Edward Bowring Stephens

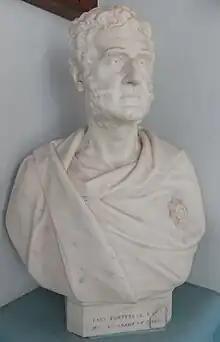
""Hugh, Earl Fortescue KG, Lord Lieutenant of Devon"", Marble bust by Edward Bowring Stephens, 1861; Memorial Hall, West Buckland School, Devon

The subjects of his busts included: Lord Palmerston, Sir Thomas Dyke Acland, 10th Baronet Henry Phillpotts, Bishop of Exeter, William Courtenay, 11th Earl of Devon (at Powderham Castle), Hugh Fortescue, 2nd Earl Fortescue and Rev. Joseph Lloyd Brereton (both at West Buckland School, Devon, which they co-founded), Viscount Ebrington (son of Earl Fortescue), Richard Somers Gard, donor of the site of the Albert Memorial Museum, Exeter, where the work remains; Sir William Webb Follett, MP, (1842) and Sir John Bowring, Governor of Hong Kong, (Devon and Exeter Institution, Exeter); William Lowther, 2nd Earl of Lonsdale (1872) at one time at Lowther Castle now at Hughenden Manor, Buckinghamshire (National Trust); James Viney, Esq.; P. Miller, Esq., MD; The Dean of Exeter; General Gage John Hall (1832-1854); W.S. Kelsall, Esq.